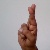
The image shows a hand gesture representing the letter 'R' in Indian Sign Language.